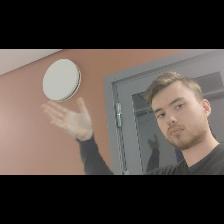
Label: Human